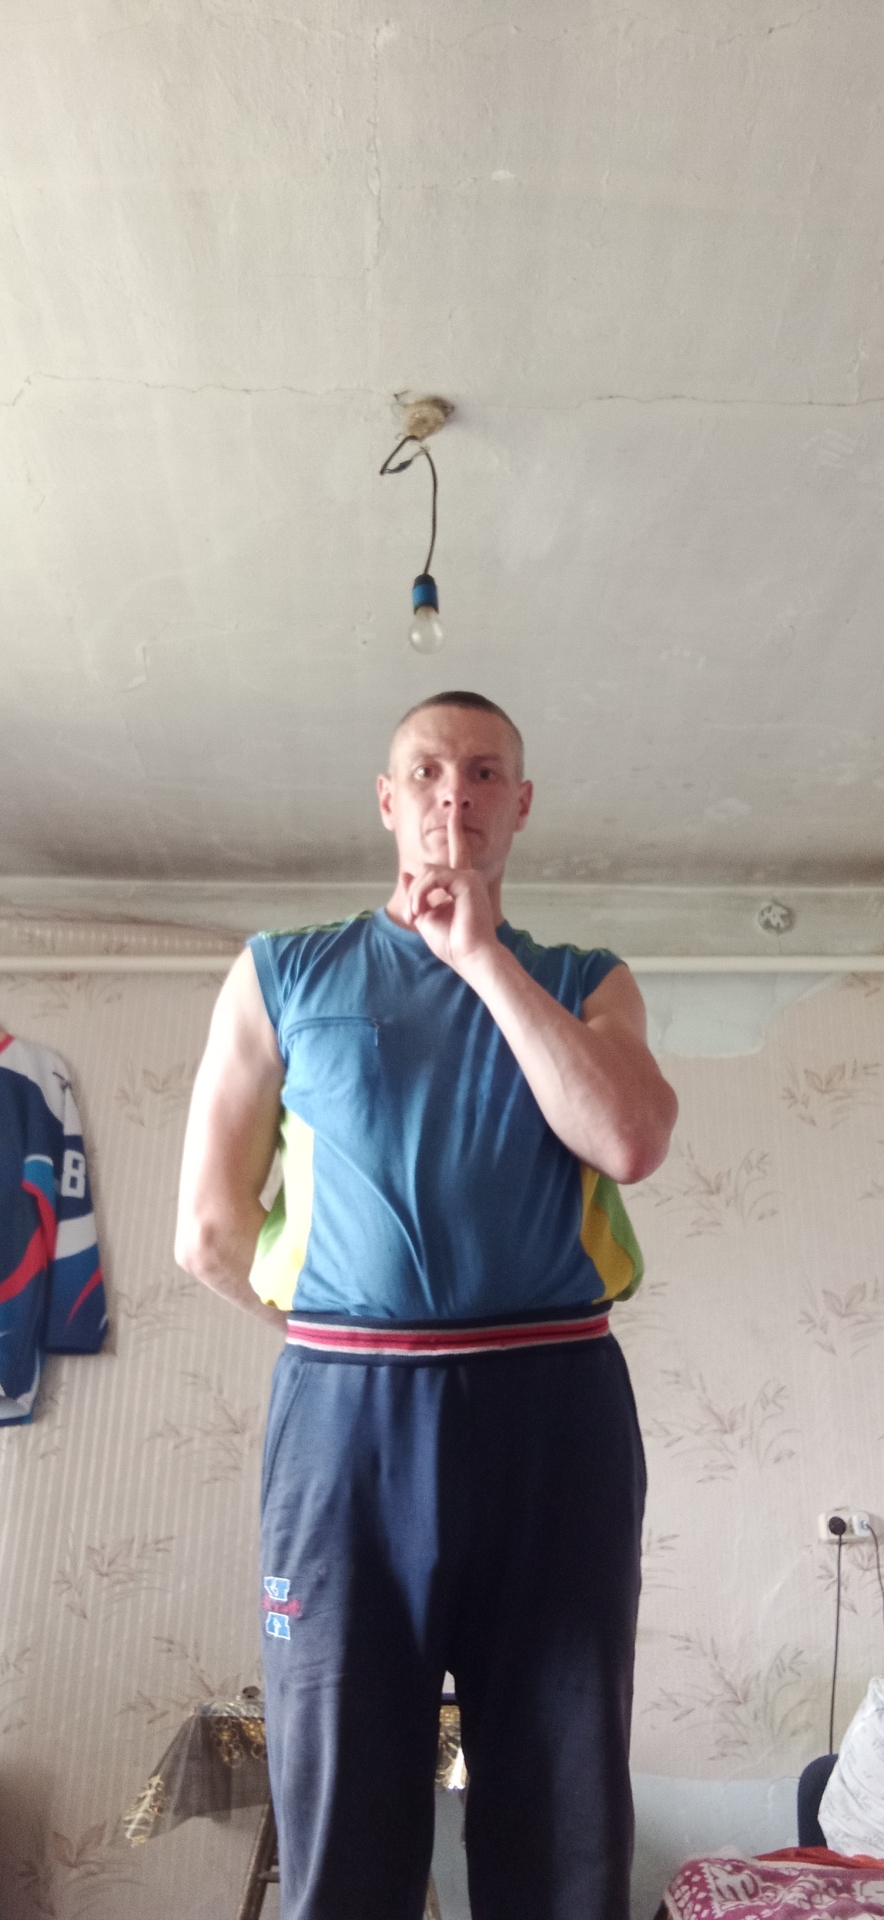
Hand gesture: mute